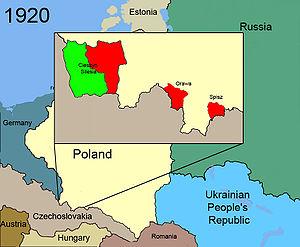
Cet article recense l'évolution territoriale de la Pologne, de façon chronologique. Il liste les modifications internes et externes des différentes entités ayant précédé la Pologne actuelle.